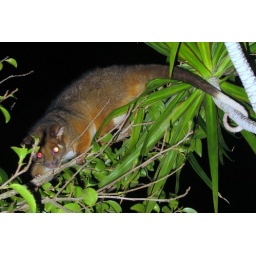
found in the trees outside my door in sydney